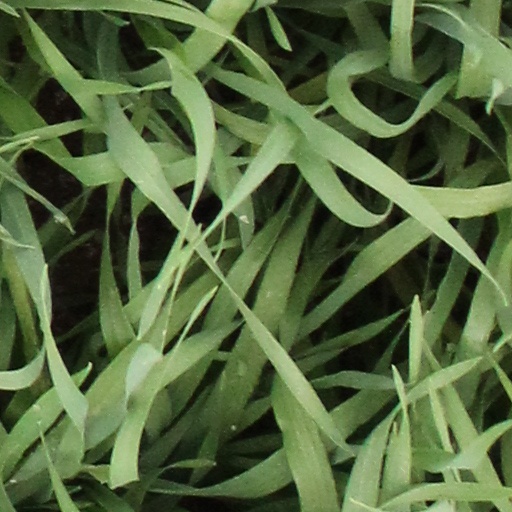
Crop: wheat